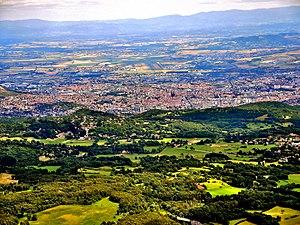
Agglomération de Clermont-Ferrand, vue du sommet du puy-de-Dôme.
Clermont-Ferrand est une ville située dans le centre de la France, dans la région Auvergne-Rhône-Alpes. Elle est le chef-lieu du département du Puy-de-Dôme et la capitale historique de l'Auvergne. Ses habitants s’appellent les Clermontois.